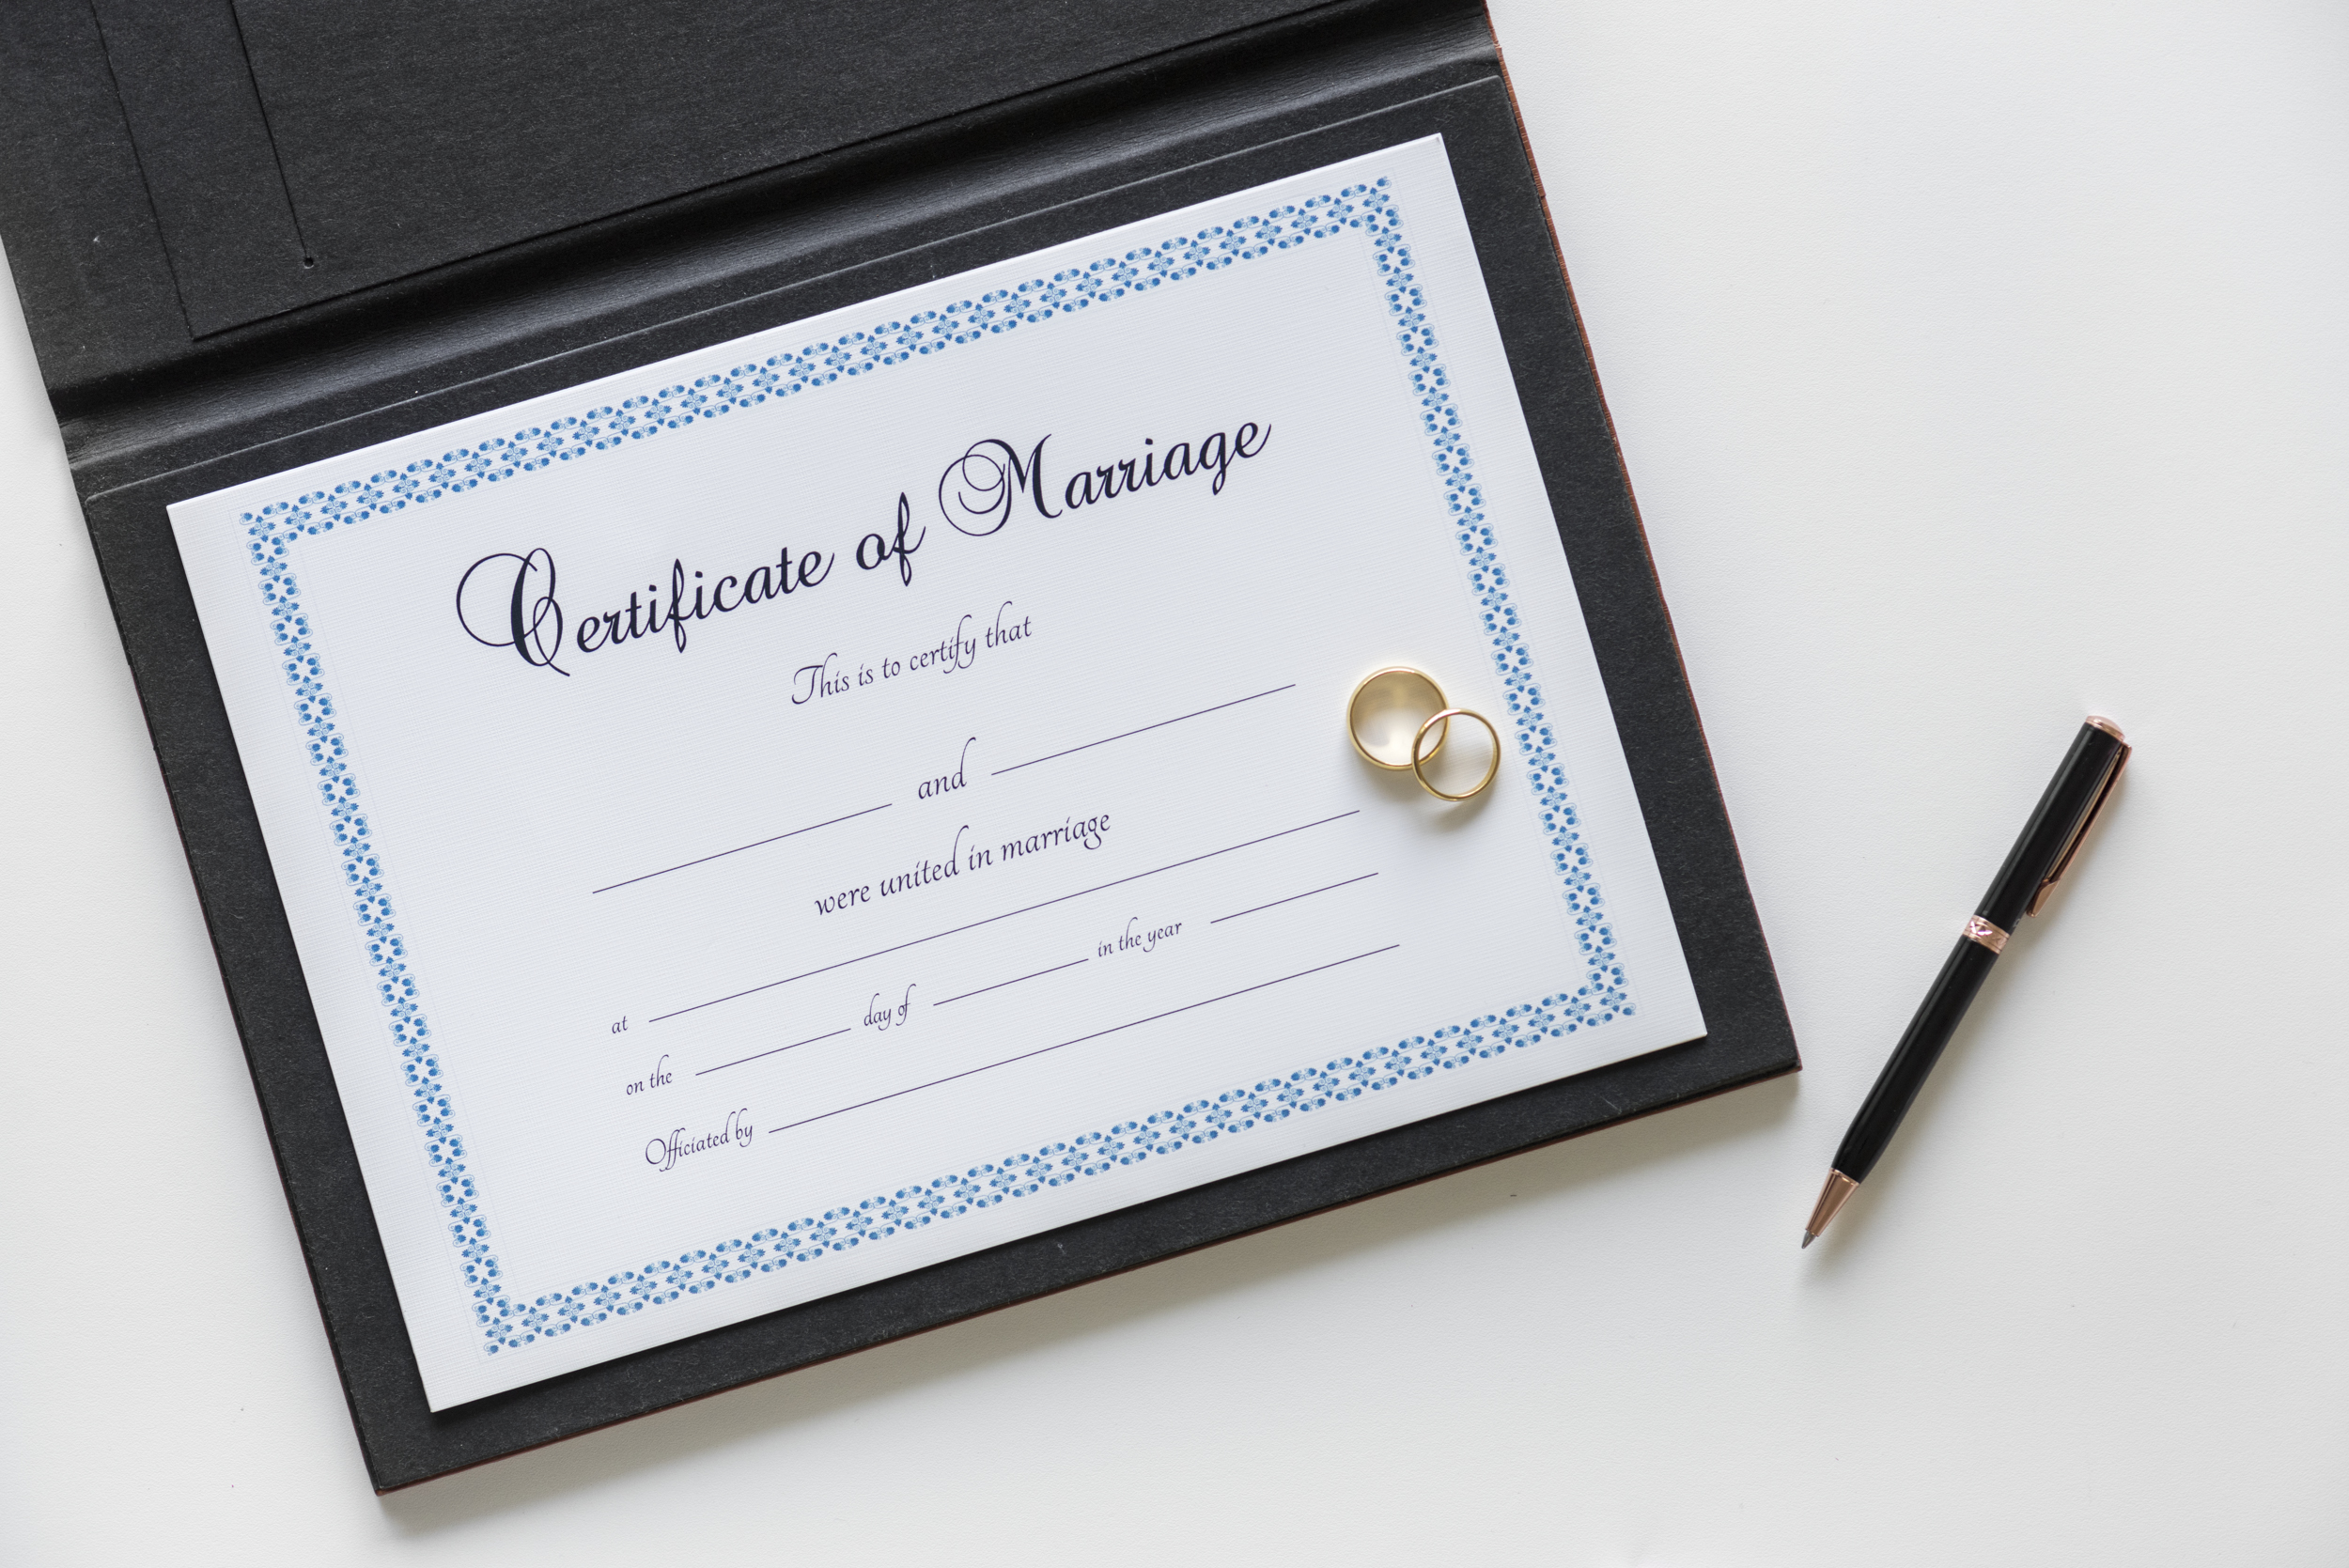
font, calligraphy, design, paper, paper product, stationery, handwriting, pen